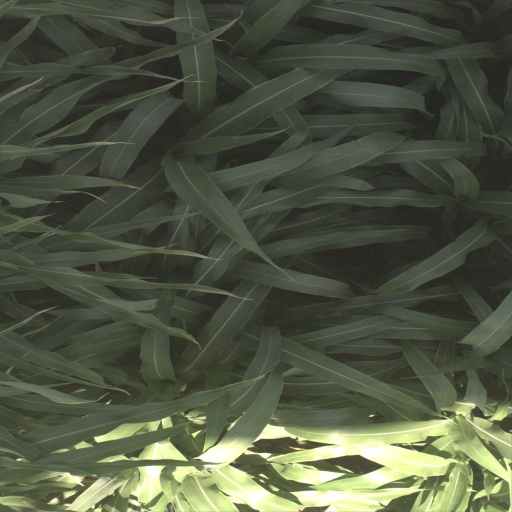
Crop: sorghum